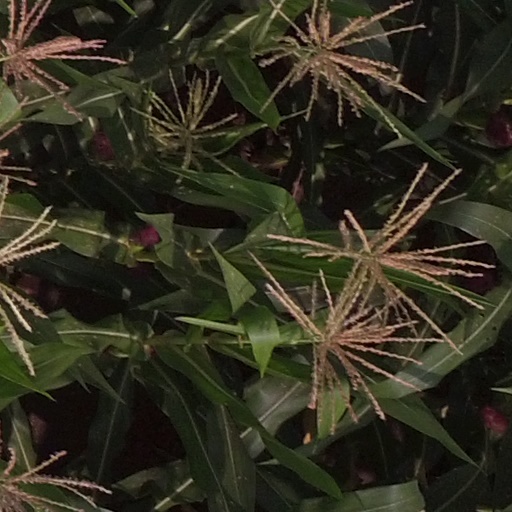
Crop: maize; corn